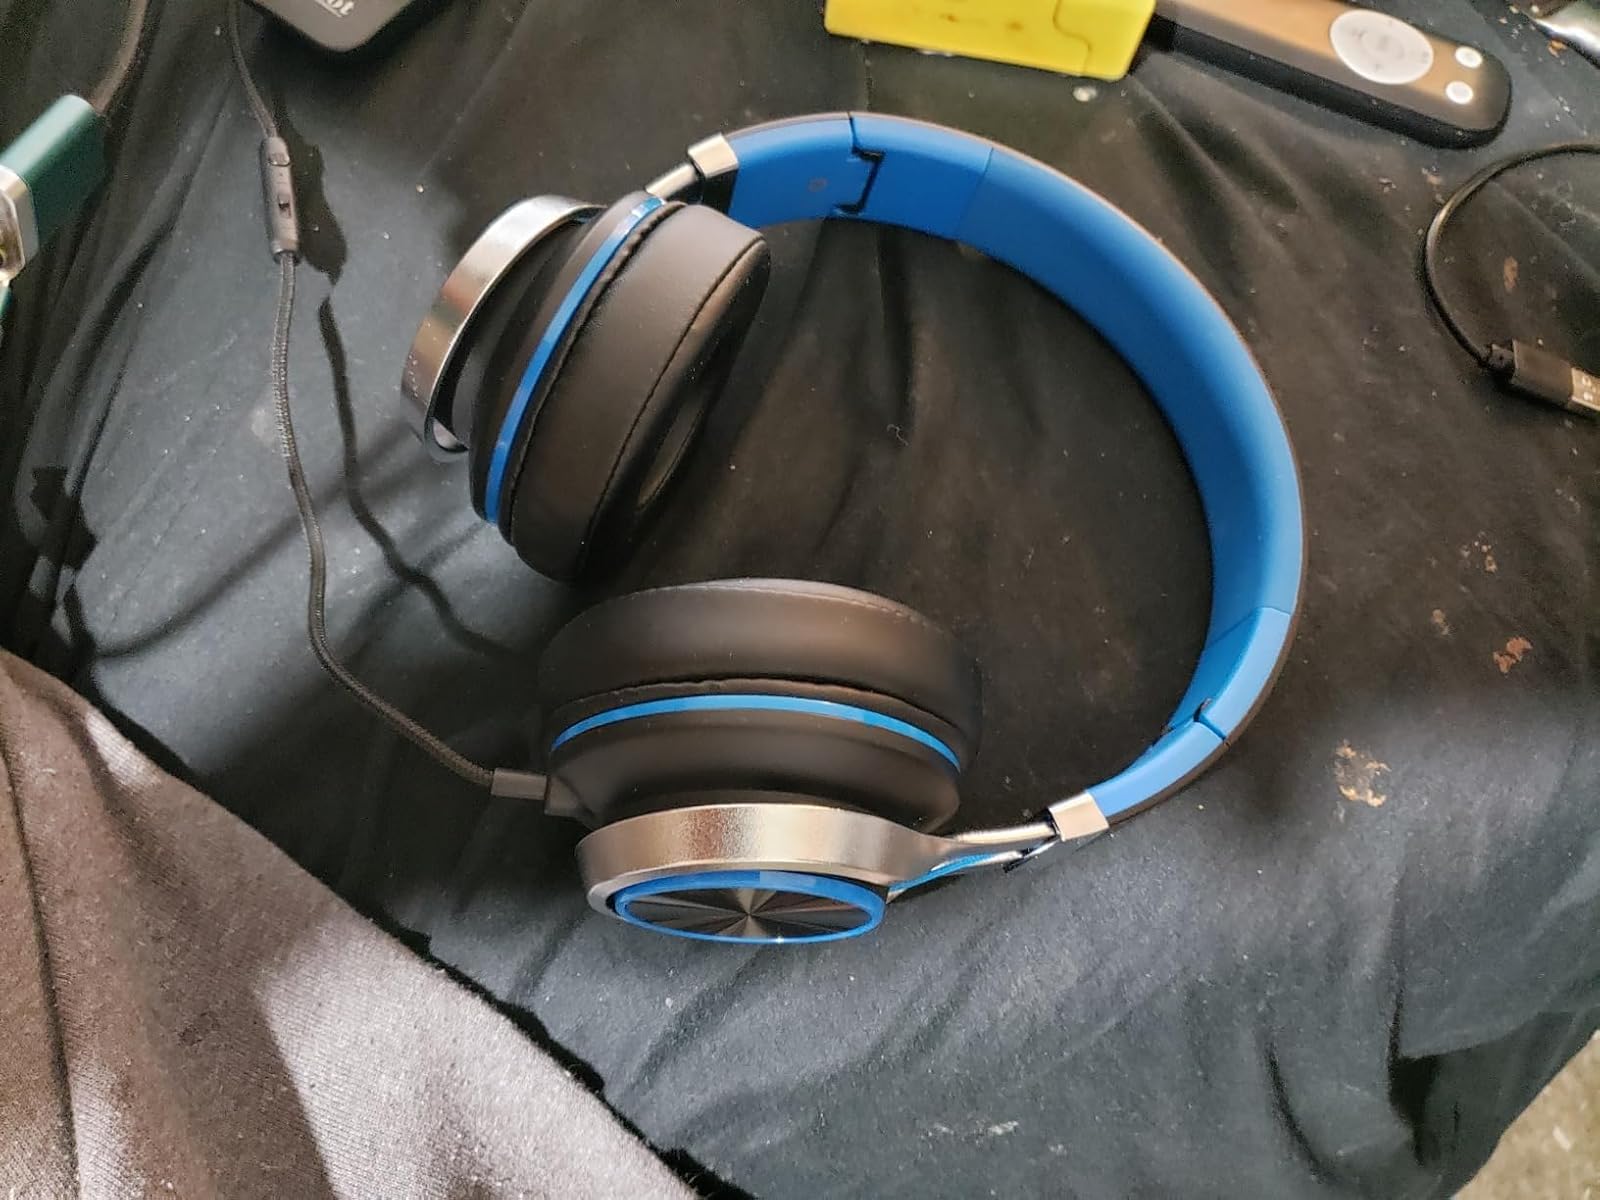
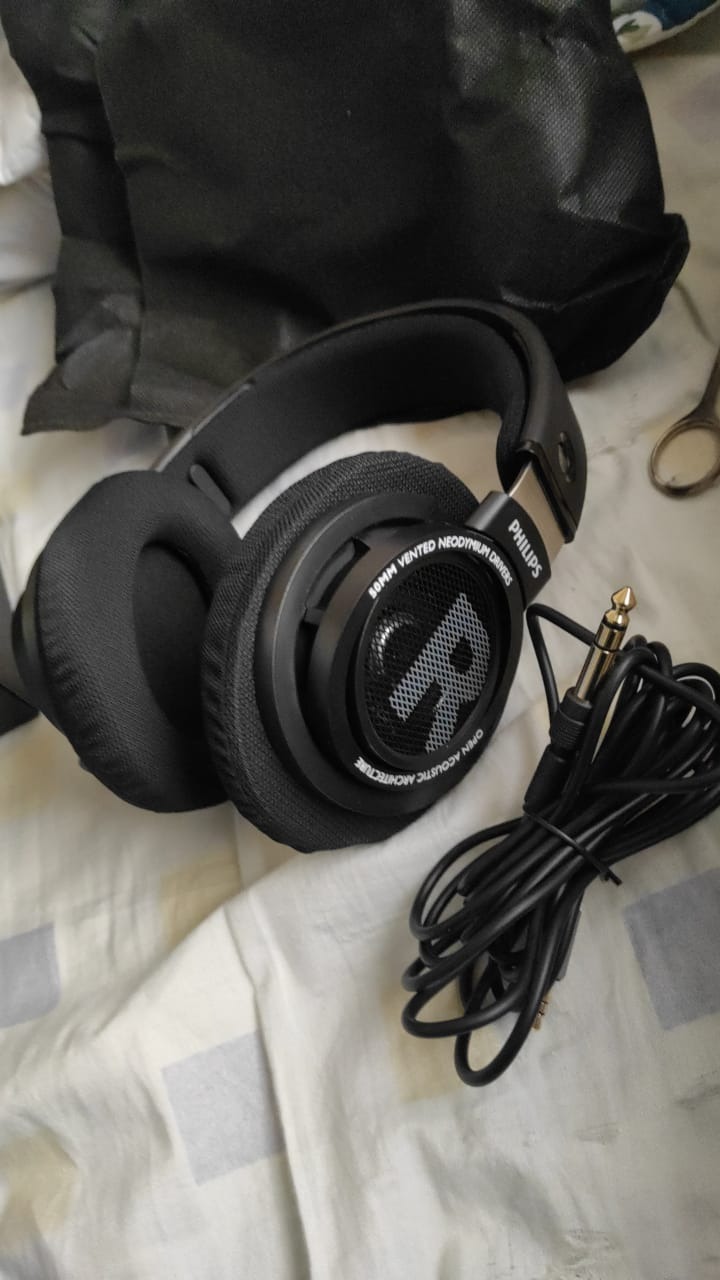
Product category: headphones
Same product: no